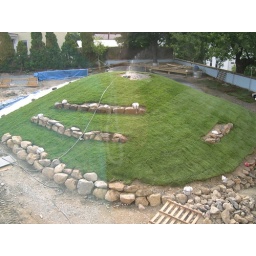
Our new grass is getting lots of water from the sprinkler to help it grow in its new home.